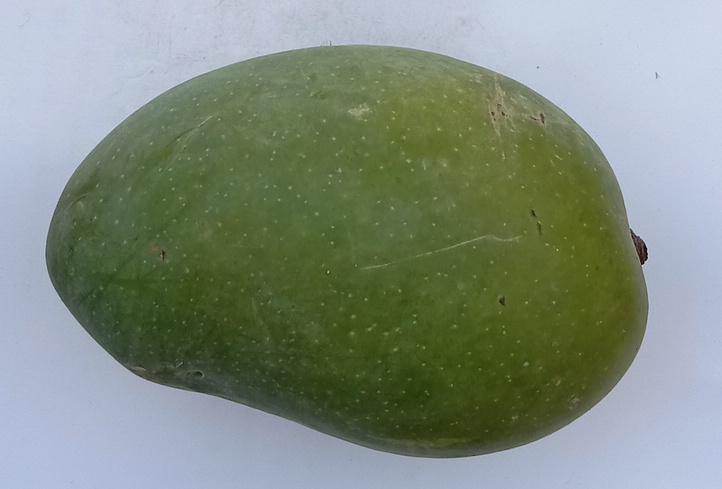
Mango variety: Chaunsa (Black)